Kosuke Okahara

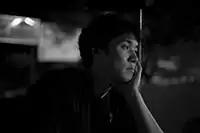
Image of Kosuke Okahara

Kosuke Okahara (born 1980) is a Japanese photographer who covers social issues in the tradition of humanistic documentary photography.